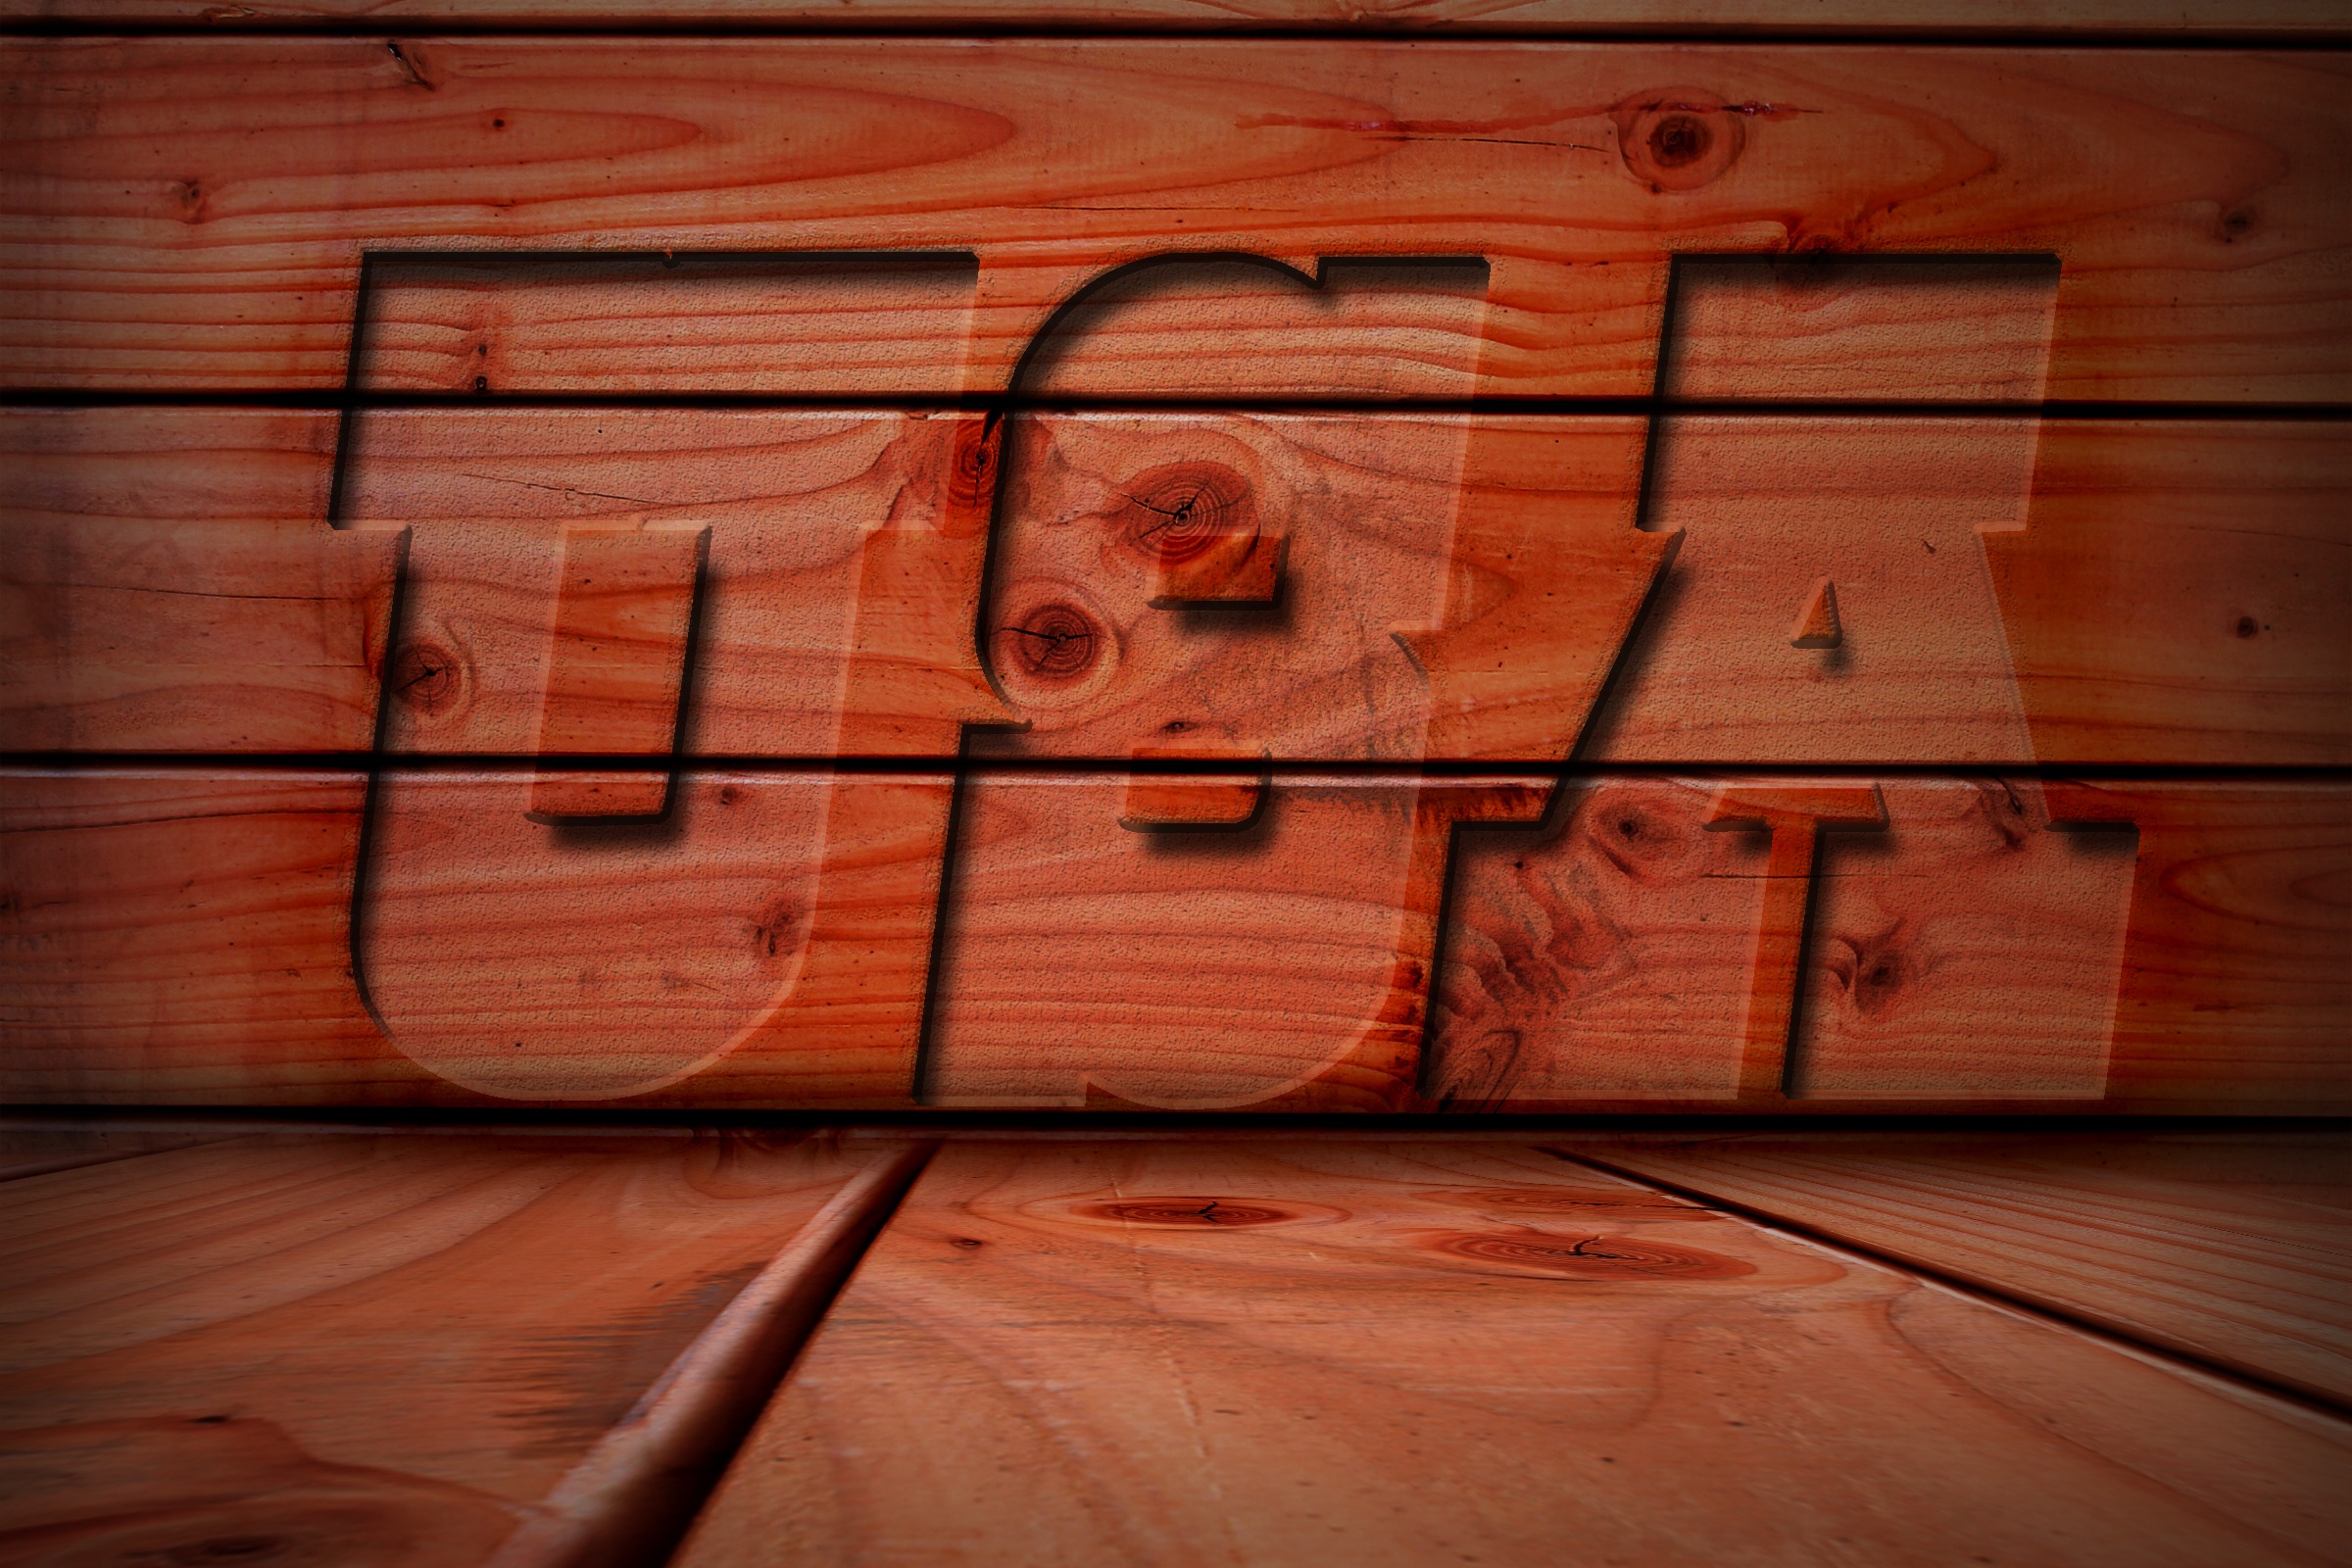
wood, floor, wall, red, space, usa, box, background, hardwood, lettering, man made object